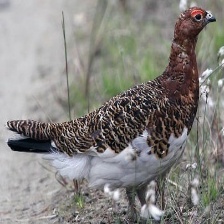
Species: WILLOW PTARMIGAN
Scientific name: LAGOPUS LAGOPUS